Architecture of Sydney

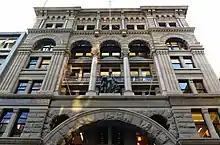
The Victorian Romanesque Societe Generale Building

The Great Depression and World War II created a severe housing shortage for Australia in the late 1940s. A shortage of materials and skilled labour compounded the shortages, as did restrictive bank lending practises whereby it was the norm for borrowers to put up a deposit of 50% of the value of a house. Building plots of around 115 square metres aggravated the problems further. These factors fed a building industry recession and the cost of building home in the decade following the war grew by 600%. In response, young architects who had worked in Europe and returned to Australia brought a simplicity to design and construction and renewed interest in logical structure and free planning. Verandahs and porches were less common on houses, and slightly pitched roofs